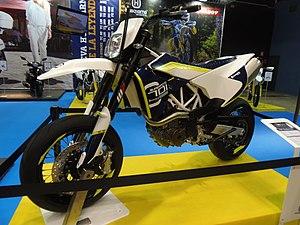
Une motocyclette, plus couramment désignée par son abréviation moto, est un véhicule motorisé, sans carrosserie, à deux roues le plus souvent monotraces, pouvant être équipé d'un side-car. Inventée au XIXᵉ siècle dans le même temps que les premiers moteurs thermiques, les motos se déclinent aujourd'hui en plusieurs types selon leurs usages : sportive, supermotard, routière, tout chemin, etc. Le conducteur, appelé cyclomotoriste, motard ou motocycliste, y est assis à califourchon sur la selle, les mains tiennent le guidon et les pieds sont sur des repose-pieds. Un passager peut se tenir à califourchon derrière le pilote si la motocyclette est conçue pour.